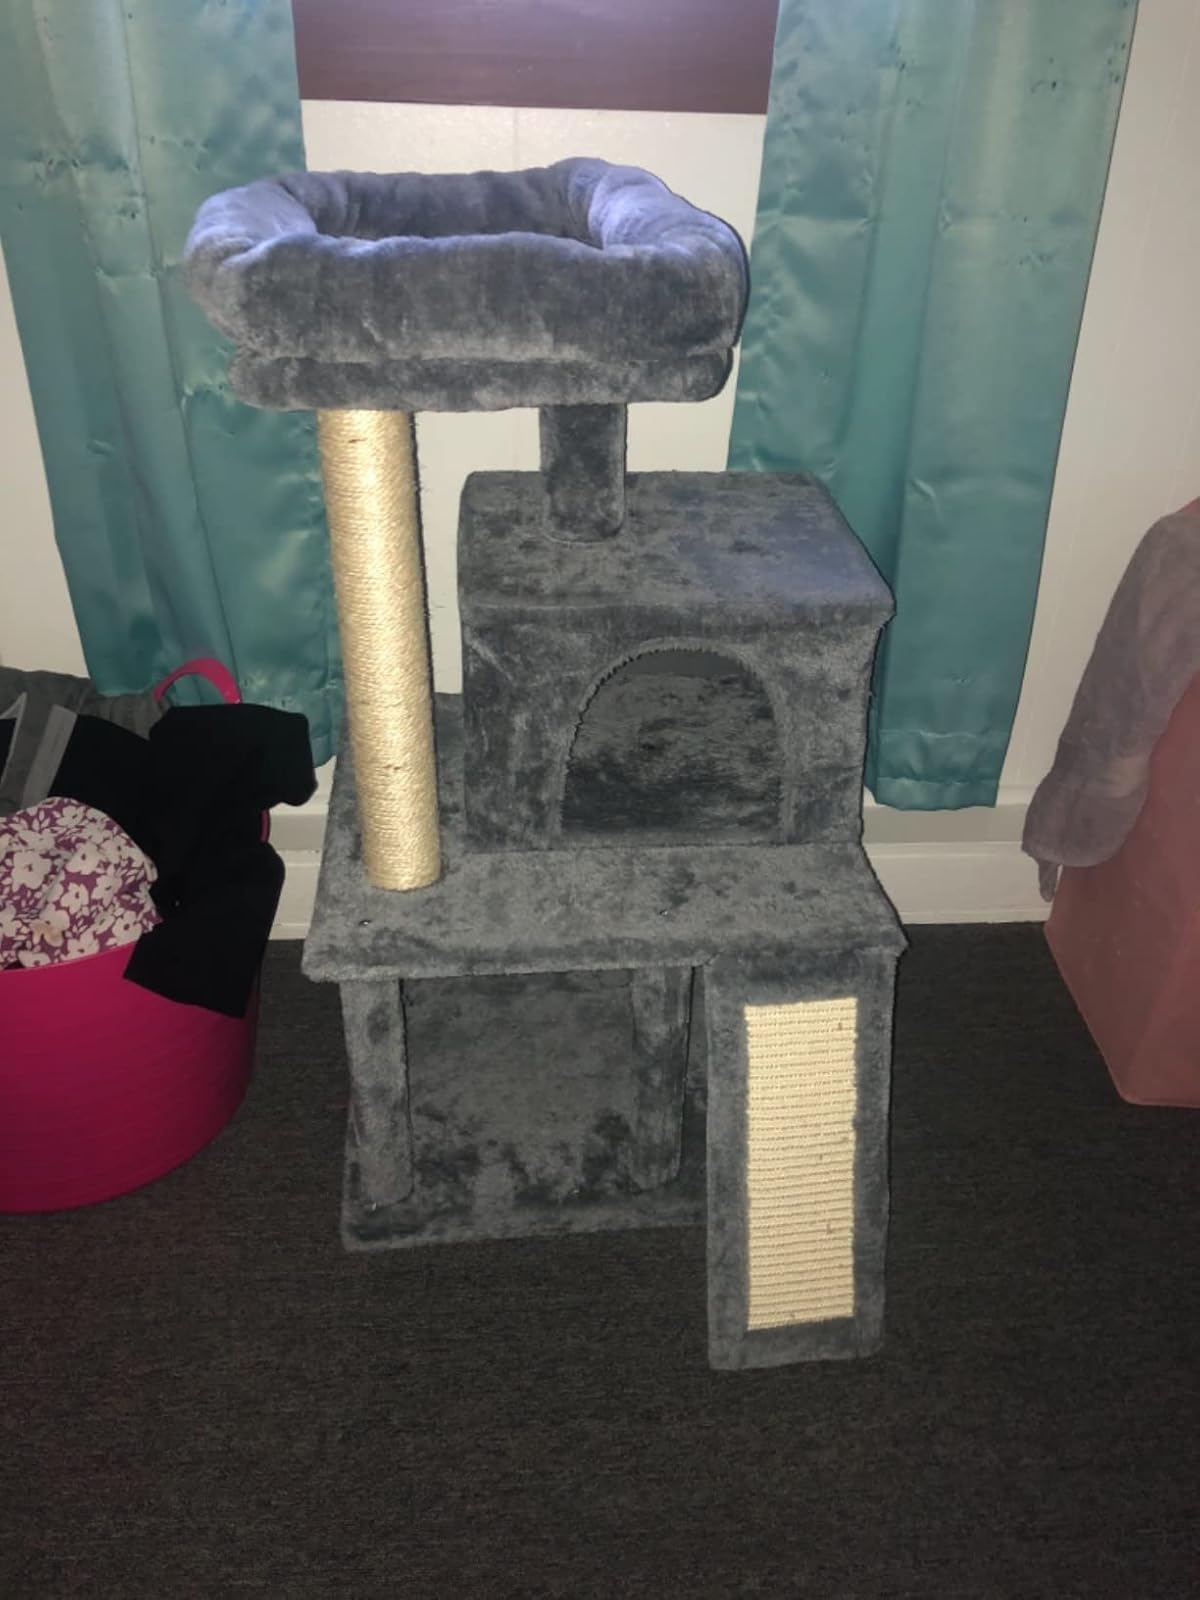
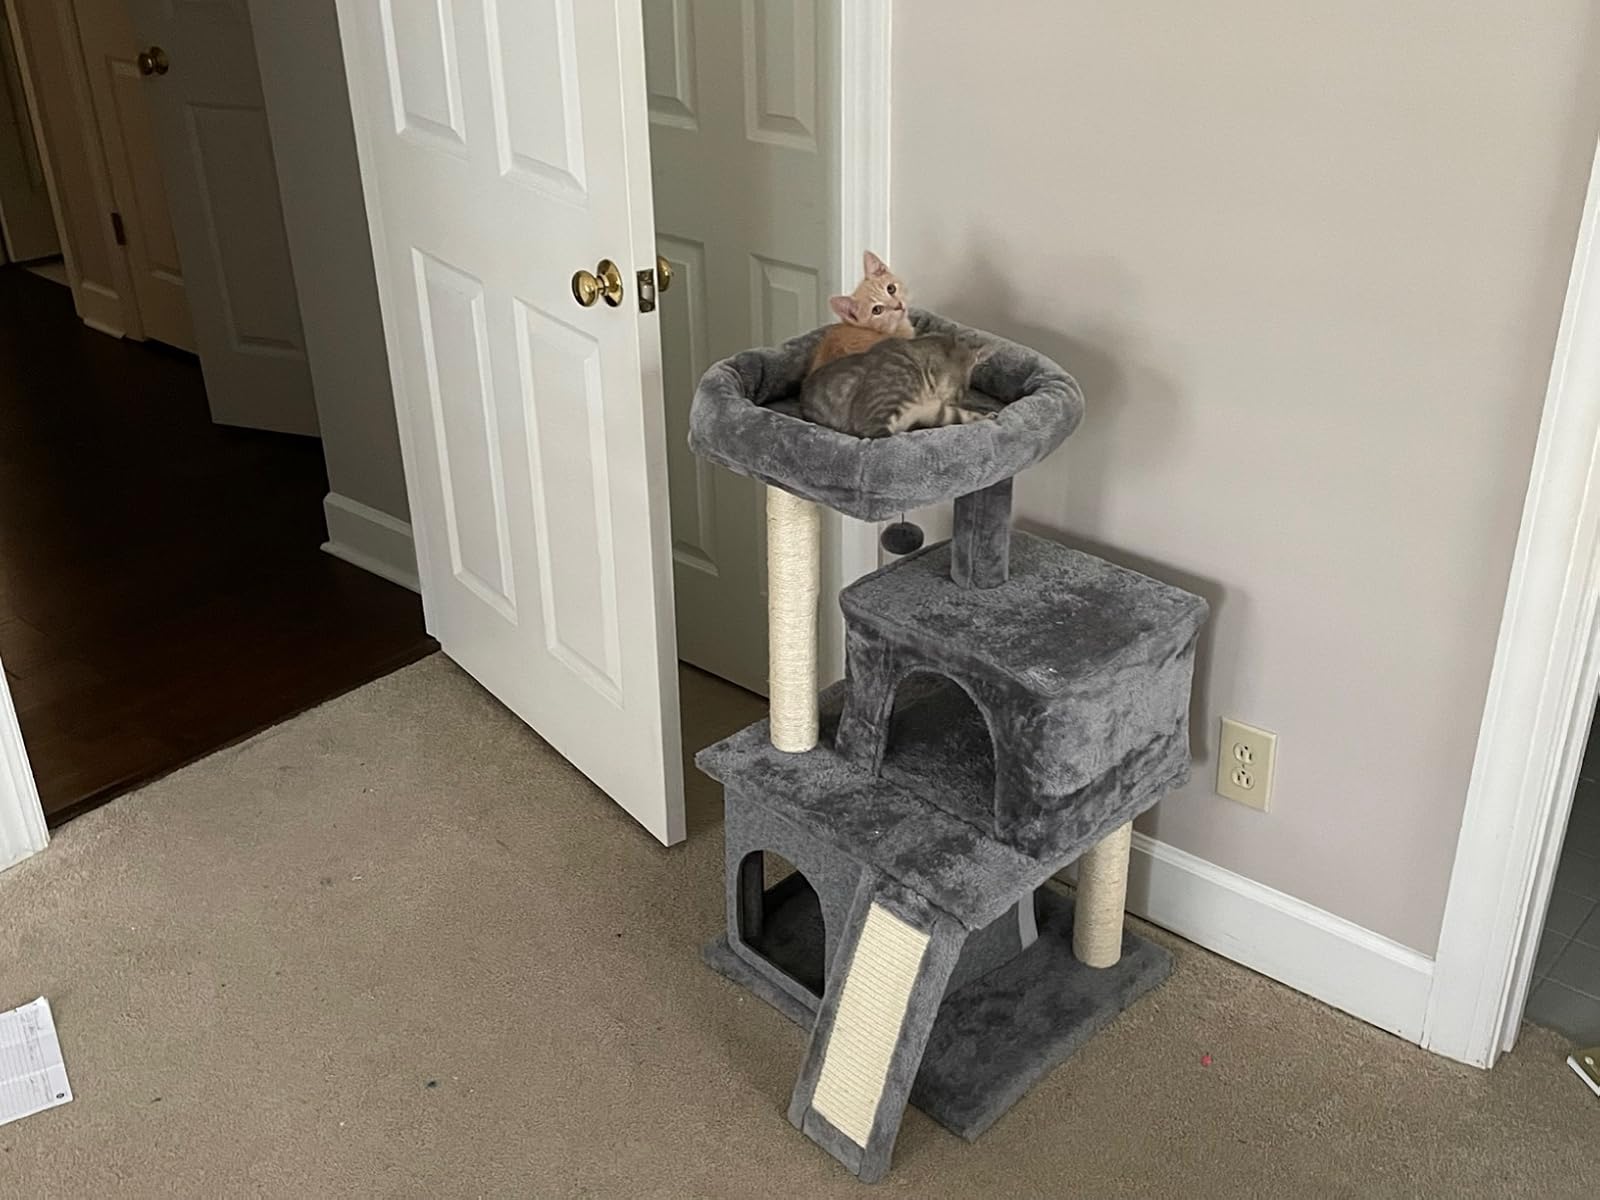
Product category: items_cat tree
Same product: yes